Camp-Woods

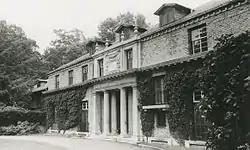
Camp-Woods, 1962

Camp-Woods, is a historic estate with associated buildings located at Villanova, Delaware County, Pennsylvania and built on a high spot which had been a 200-man outpost of George Washington's Army during the Valley Forge winter of 1777–78. The house, built between 1910 and 1912 for banker James M. Willcox, is a two-story, brick and limestone, F-shaped house in an Italianate-Georgian style. It measures in length and deep at the "waist." It has a slate roof, Doric order limestone cornice, open loggia porches, and a covered entrance porch supported by Doric order columns. The house was designed by architect Howard Van Doren Shaw (1869-1926). The property includes formal gardens. Its former carriage house is no longer part of the main estate. The original tennis court is now also a separate property named "Outpost Hill". The Revolutionary encampment is marked by a flagpole in a circular stone monument at the north-western edge of the property. The inscription reads, "An outpost of George Washington's Army encamped here thro the winter of Valley Forge 1777-1778".